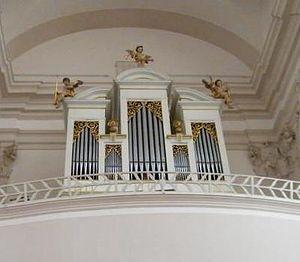
L'église Saint-Sébastien est une église catholique de la ville de Salzbourg en Autriche qui donne sur la Linzergasse. Elle est d'architecture baroque. L'église est dédiée au martyr saint Sébastien. Elle est liée au cimetière Saint-Sébastien et à la fraternité Saint-Sébastien qui était autrefois un hospice de frères.